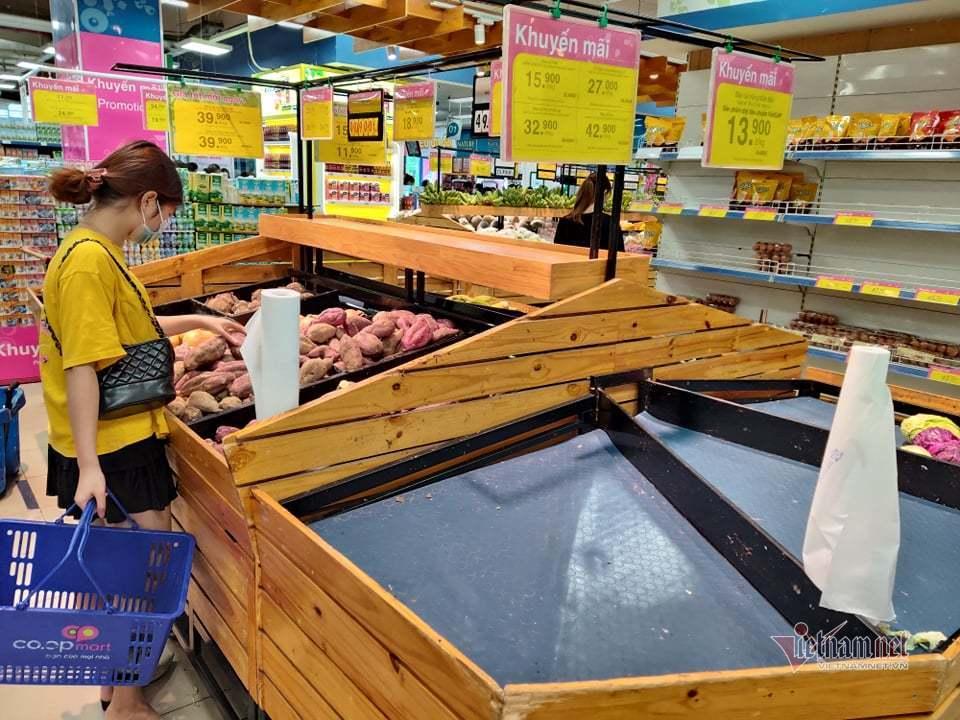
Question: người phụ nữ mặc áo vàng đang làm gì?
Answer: đang đứng lựa hàng